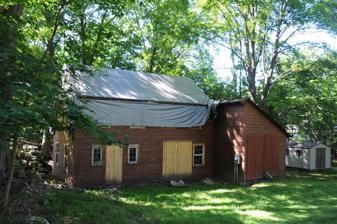
Building: John A. DeBaun Mill
Country: United States of America
Year built: 1845
United States historic place John A. DeBaun Mill U.S. National Register of Historic Places Show map of New York Show map of the United States Location NY 59, N side, opposite Highview Ave., Tallman, New York Coordinates 41°6′45″N 74°6′16″W / 41.11250°N 74.10444°W / 41.11250; -74.10444 Area 2.3 acres (0.93 ha) Built 1845 Architect DeBaun, John A. NRHP reference No. 93000852 Added to NRHP September 2, 1993 John A. DeBaun Mill is a historic grist mill located at Tallman in Rockland County, New York .  It was built about 1845 and is a two-story, four by two bay, heavy timber frame, clapboard sheathed main block on a rubble stone foundation.  The main block is flanked by large shed roofed one story wings.  The property includes the mill building, a portion of the mill stream, and the site of the mill pond.  It regularly functioned as a mill until 1906. It was listed on the National Register of Historic Places in 1993. References